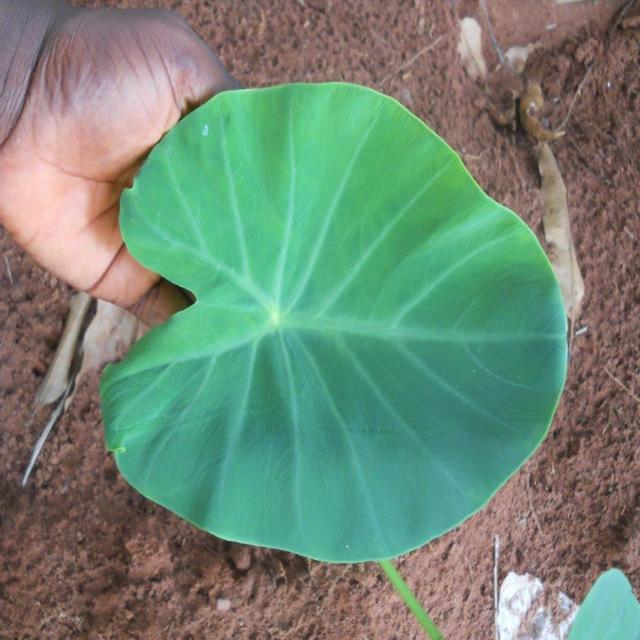
Label: Healthy